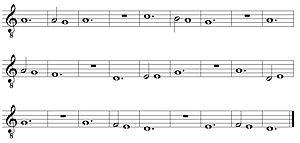
En musique, on appelle généralement isorythmie la répétition régulière d'un élément rythmique.
La Messe de Notre Dame est une œuvre de musique religieuse polyphonique à quatre voix, composée au XIVᵉ siècle sur le texte de l'Ordinaire de la messe par le musicien et poète Guillaume de Machaut. Elle est caractéristique de l'Ars nova, style musical représentatif de cette époque.